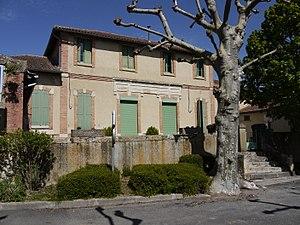
L'ancienne école à Lahitte (Gers, France).
Lahitte est une commune française située dans le département du Gers en région Occitanie.